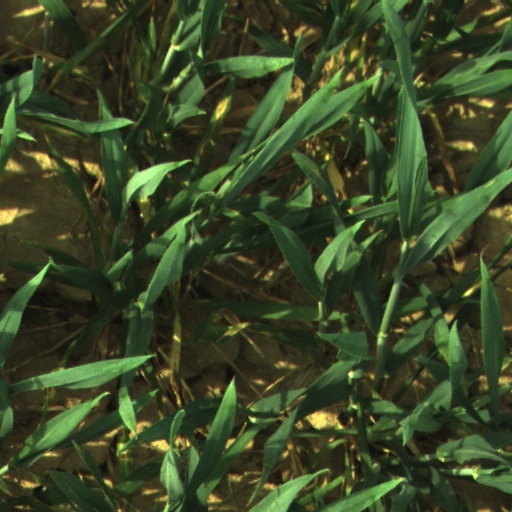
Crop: wheat